Huntleys Cove

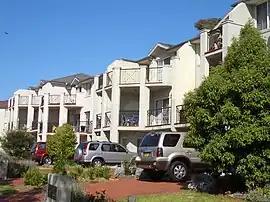
Mortimer Lewis Drive

Huntleys Cove is a suburb on the Lower North Shore of Sydney, in the state of New South Wales, Australia. Huntleys Cove is located 9 kilometres north-west of the Sydney central business district, in the local government area of the Municipality of Hunter's Hill. Huntleys Cove sits on the peninsula between Tarban Creek and the Parramatta River.